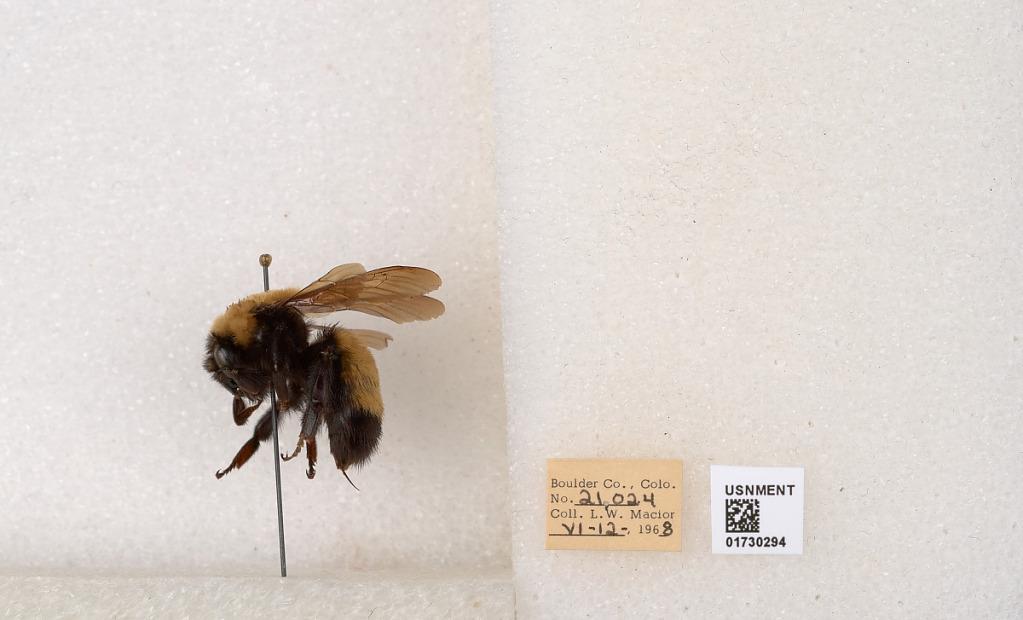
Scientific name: Bombus (Bombus) nevadensis Cresson